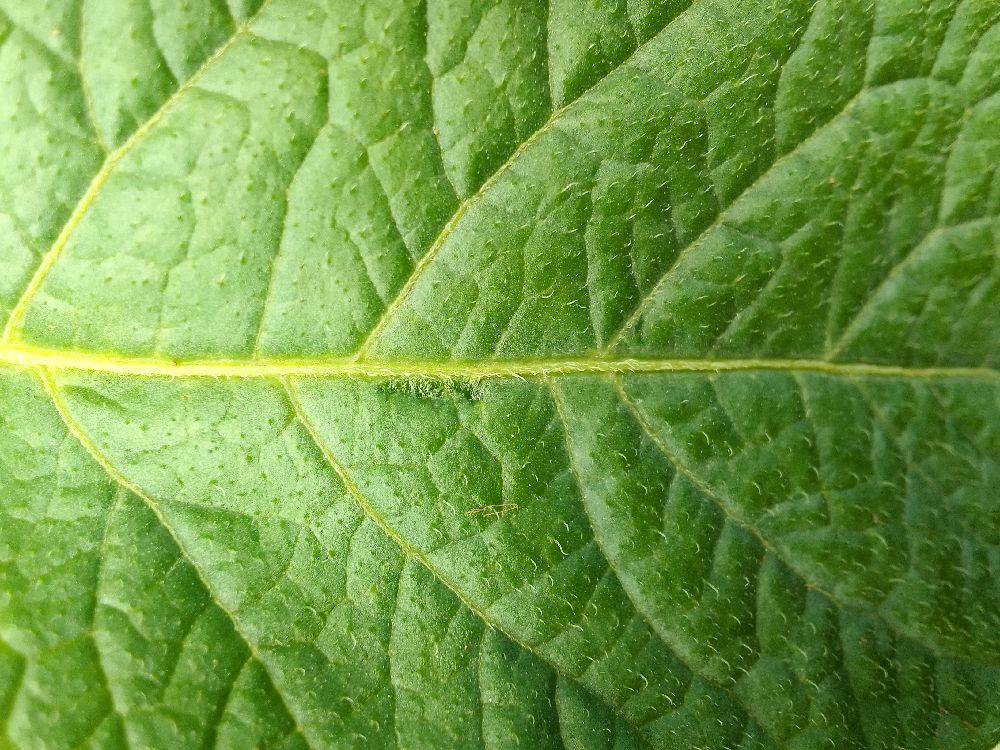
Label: Healthy